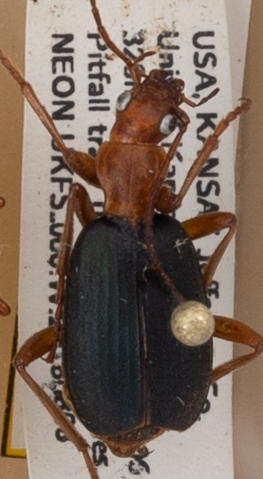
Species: Brachinus alternans
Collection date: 2018-08-08
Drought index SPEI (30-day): -1.01
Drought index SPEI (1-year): -0.9
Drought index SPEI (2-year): -0.46